Olszewo, Gmina Brańsk

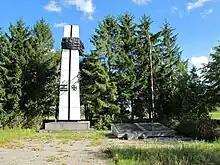
Memorial to the victims of the battle and massacre

During the German invasion of Poland at the start of World War II, on 13–14 September 1939, it was the site of a battle between the Polish Suwalska Cavalry Brigade and German 206th Infantry Division. On 14 September 1939, in reprisal for German losses, German troops carried out a massacre of thirteen people (half of the villagers) from Olszewo, ten civilians from the nearby villages of Pietkowo, Gabrysin, Marynki, and 30 Polish prisoners of war (see "Nazi crimes against the Polish nation").